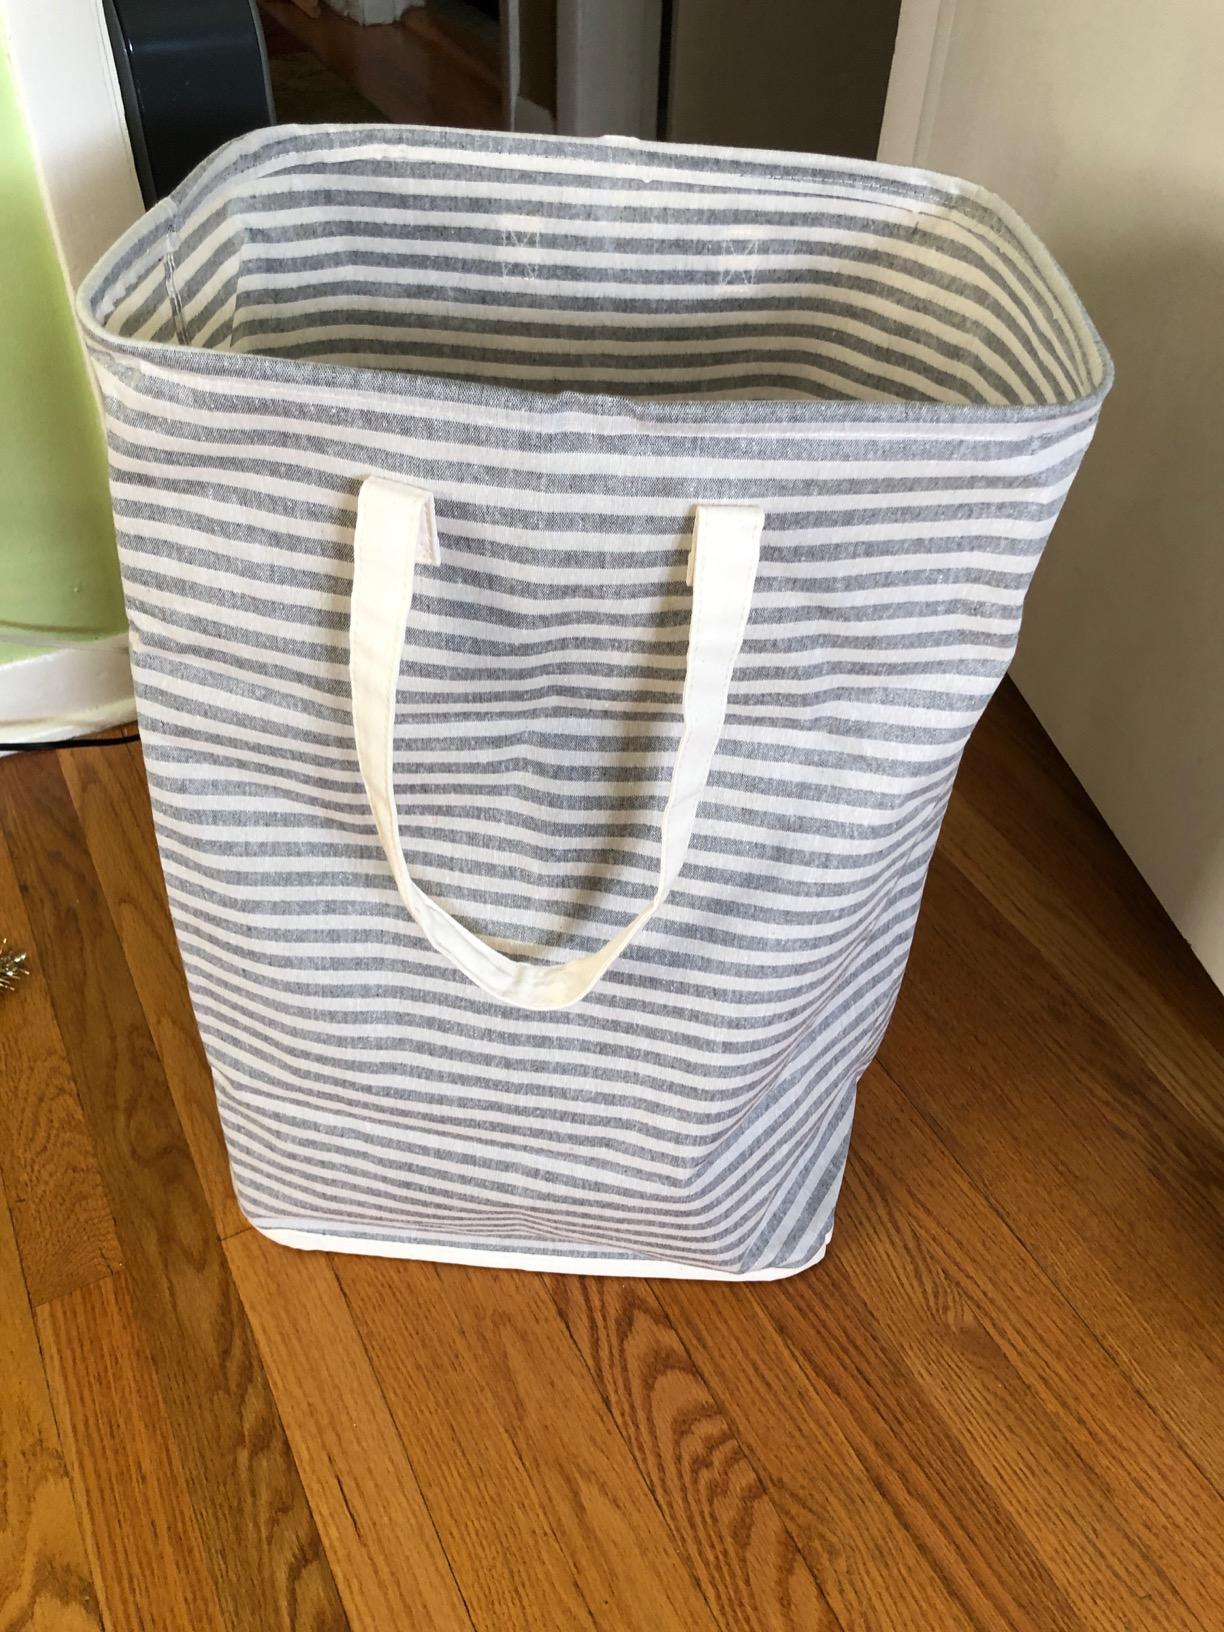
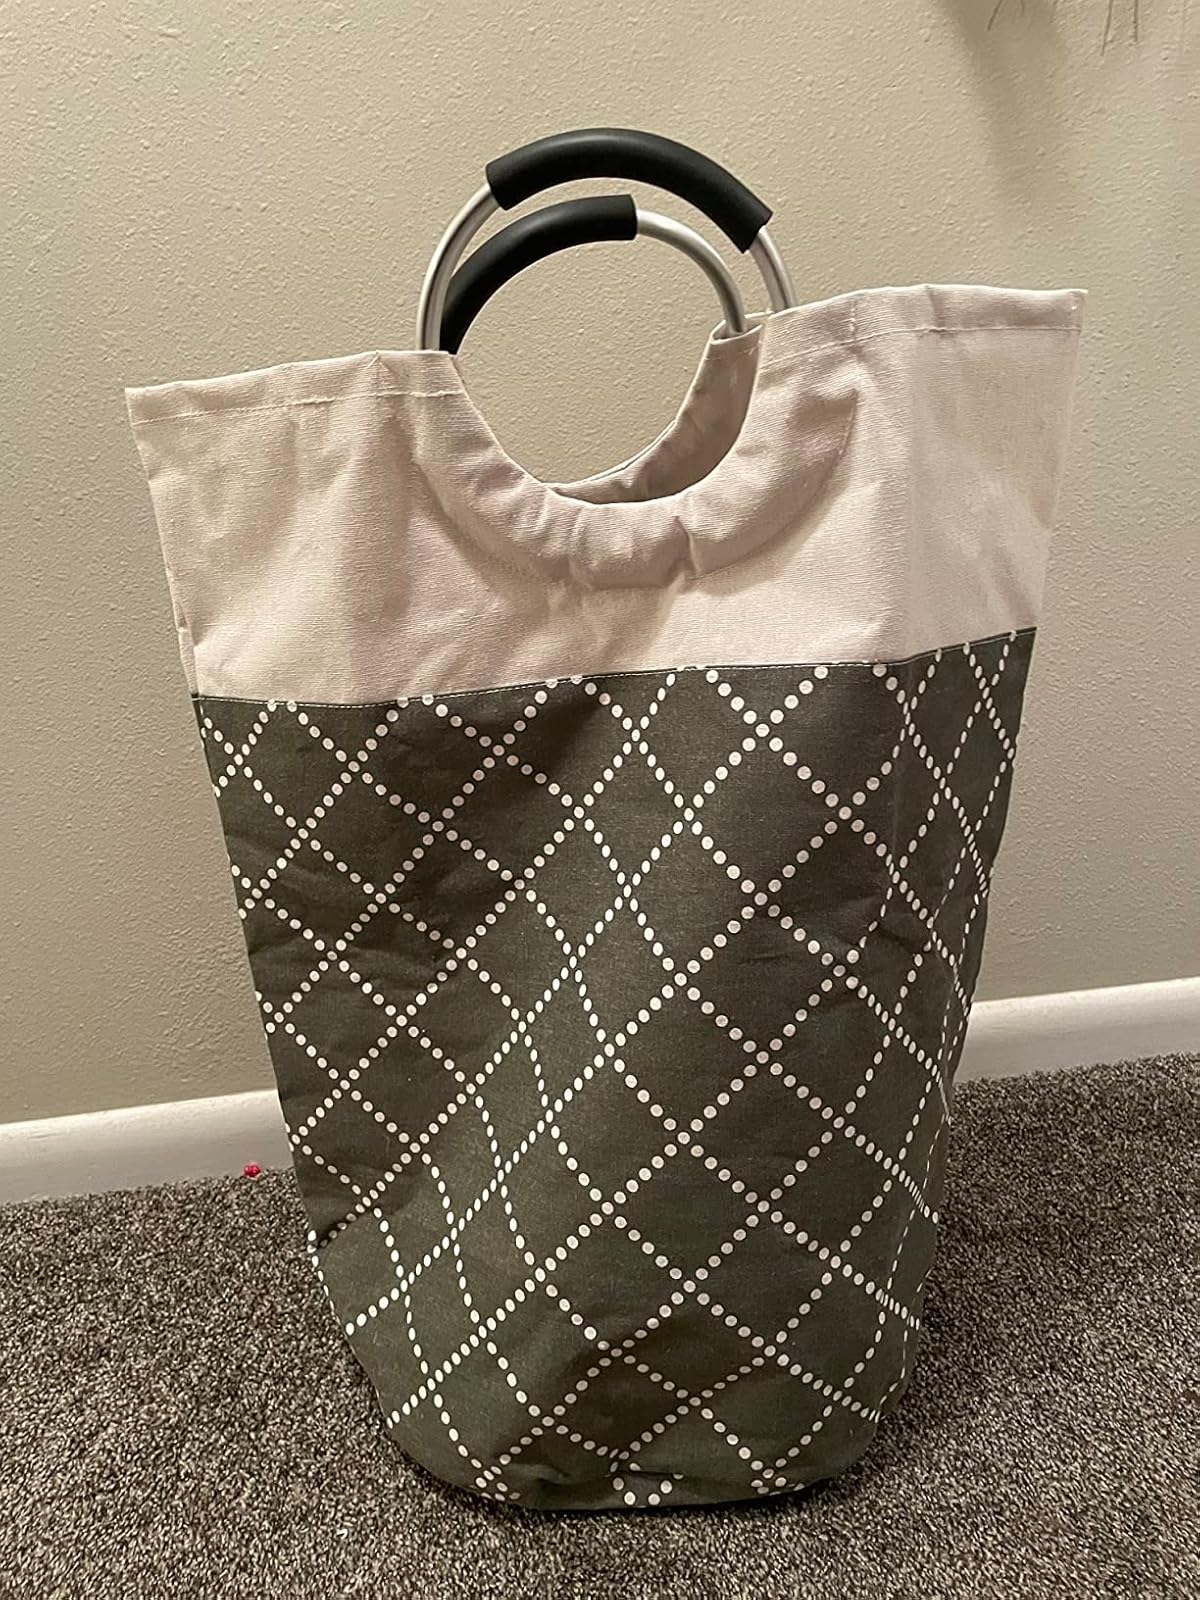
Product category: items_hamper
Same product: no